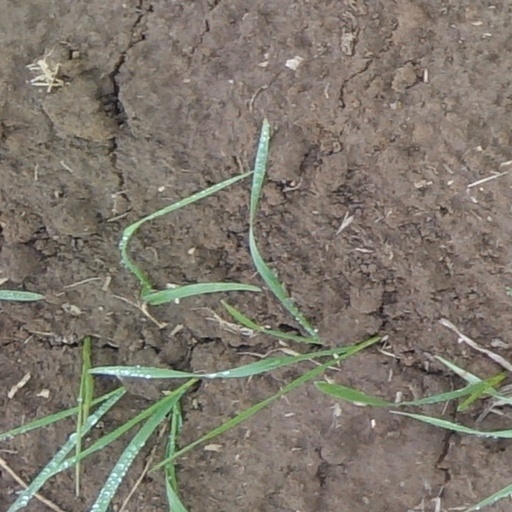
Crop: wheat